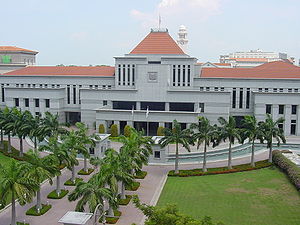
Singapore / Regering og politik
Parlamentsbygningen.
Singapore, officielt Republikken Singapore er en østat, som ligger ved sydspidsen af Malayahalvøen. Landet ligger 137 kilometer nord for ækvator, syd for den malaysiske stat Johor og nord for de indonesiske Riauøerne. Med sine 710,2 km² er Singapore en mikrostat, og det er det mindste land i Sydøstasien. Det er betydeligt større end Monaco og Vatikanet, som er de eneste andre selvstændige bystater.